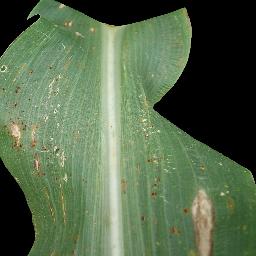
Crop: corn
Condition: (maize)_common_rust